Slovene Home Guard

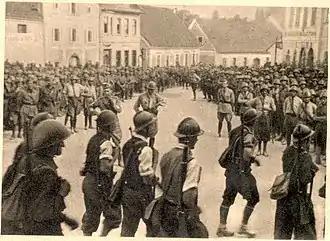
Members of the Village Guards, part of the MVAC, train under Italian supervision.

Units of the Legion of Death informally collaborated with Italian units during a major Italian offensive against the Partisans that commenced in the second half of July 1942 and continued through to early November. Impressed with the potential of such units, and with the approval of the Italian leader, Benito Mussolini, the Italians decided to accept the offer of the Slovene Alliance, and to enrol the anti-Partisan units as auxiliaries. In early August, the Italians directed that all existing and future Slovene anti-Partisan units would be incorporated into the Anti-Communist Volunteer Militia (MVAC). In the same month, armed units in rural areas were formed into the Village Guards, which was also included in the MVAC, and ultimately became the largest grouping among the Italian auxiliaries.